2022 Conservative Party of Canada leadership election

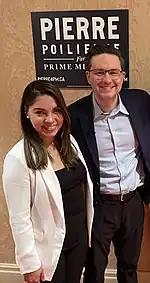
Pierre Poilievre and his wife, Anaida Poilievre, at a campaign rally in April 2022

On March 30, 2022, concerns arose that the party's membership lists may have been compromised and used to make fake donation pledges. Melanie Paradis, a former staffer to Erin O'Toole, posted a warning to Twitter about the alleged breach, saying that she was contacted about a $120 donation pledge she never made. Laurence Toth, spokesman for the Charest campaign, said someone had made numerous false donations pledges using a Ukrainian IP address, saying it was an "obvious attempt to create chaos" for the campaign. The party has denied that members' data had been compromised but is investigating the incidents.